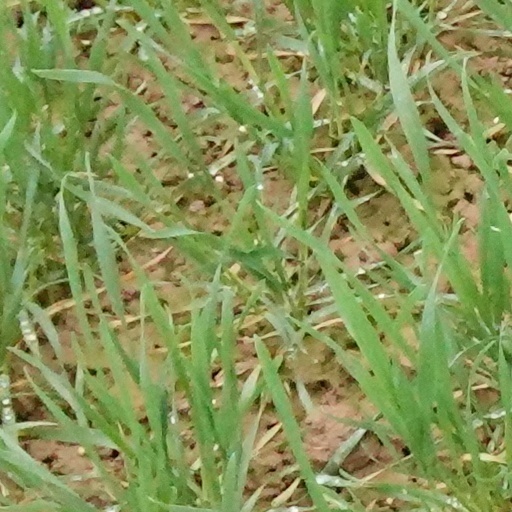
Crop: wheat